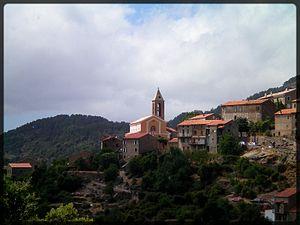
Vue sur le petit village de Cristinacce en Corse-du-Sud
Cristinacce est une commune française située dans la circonscription départementale de la Corse-du-Sud et le territoire de la collectivité de Corse. Elle appartient à l'ancienne piève de Sevidentro, dans les Deux-Sevi.